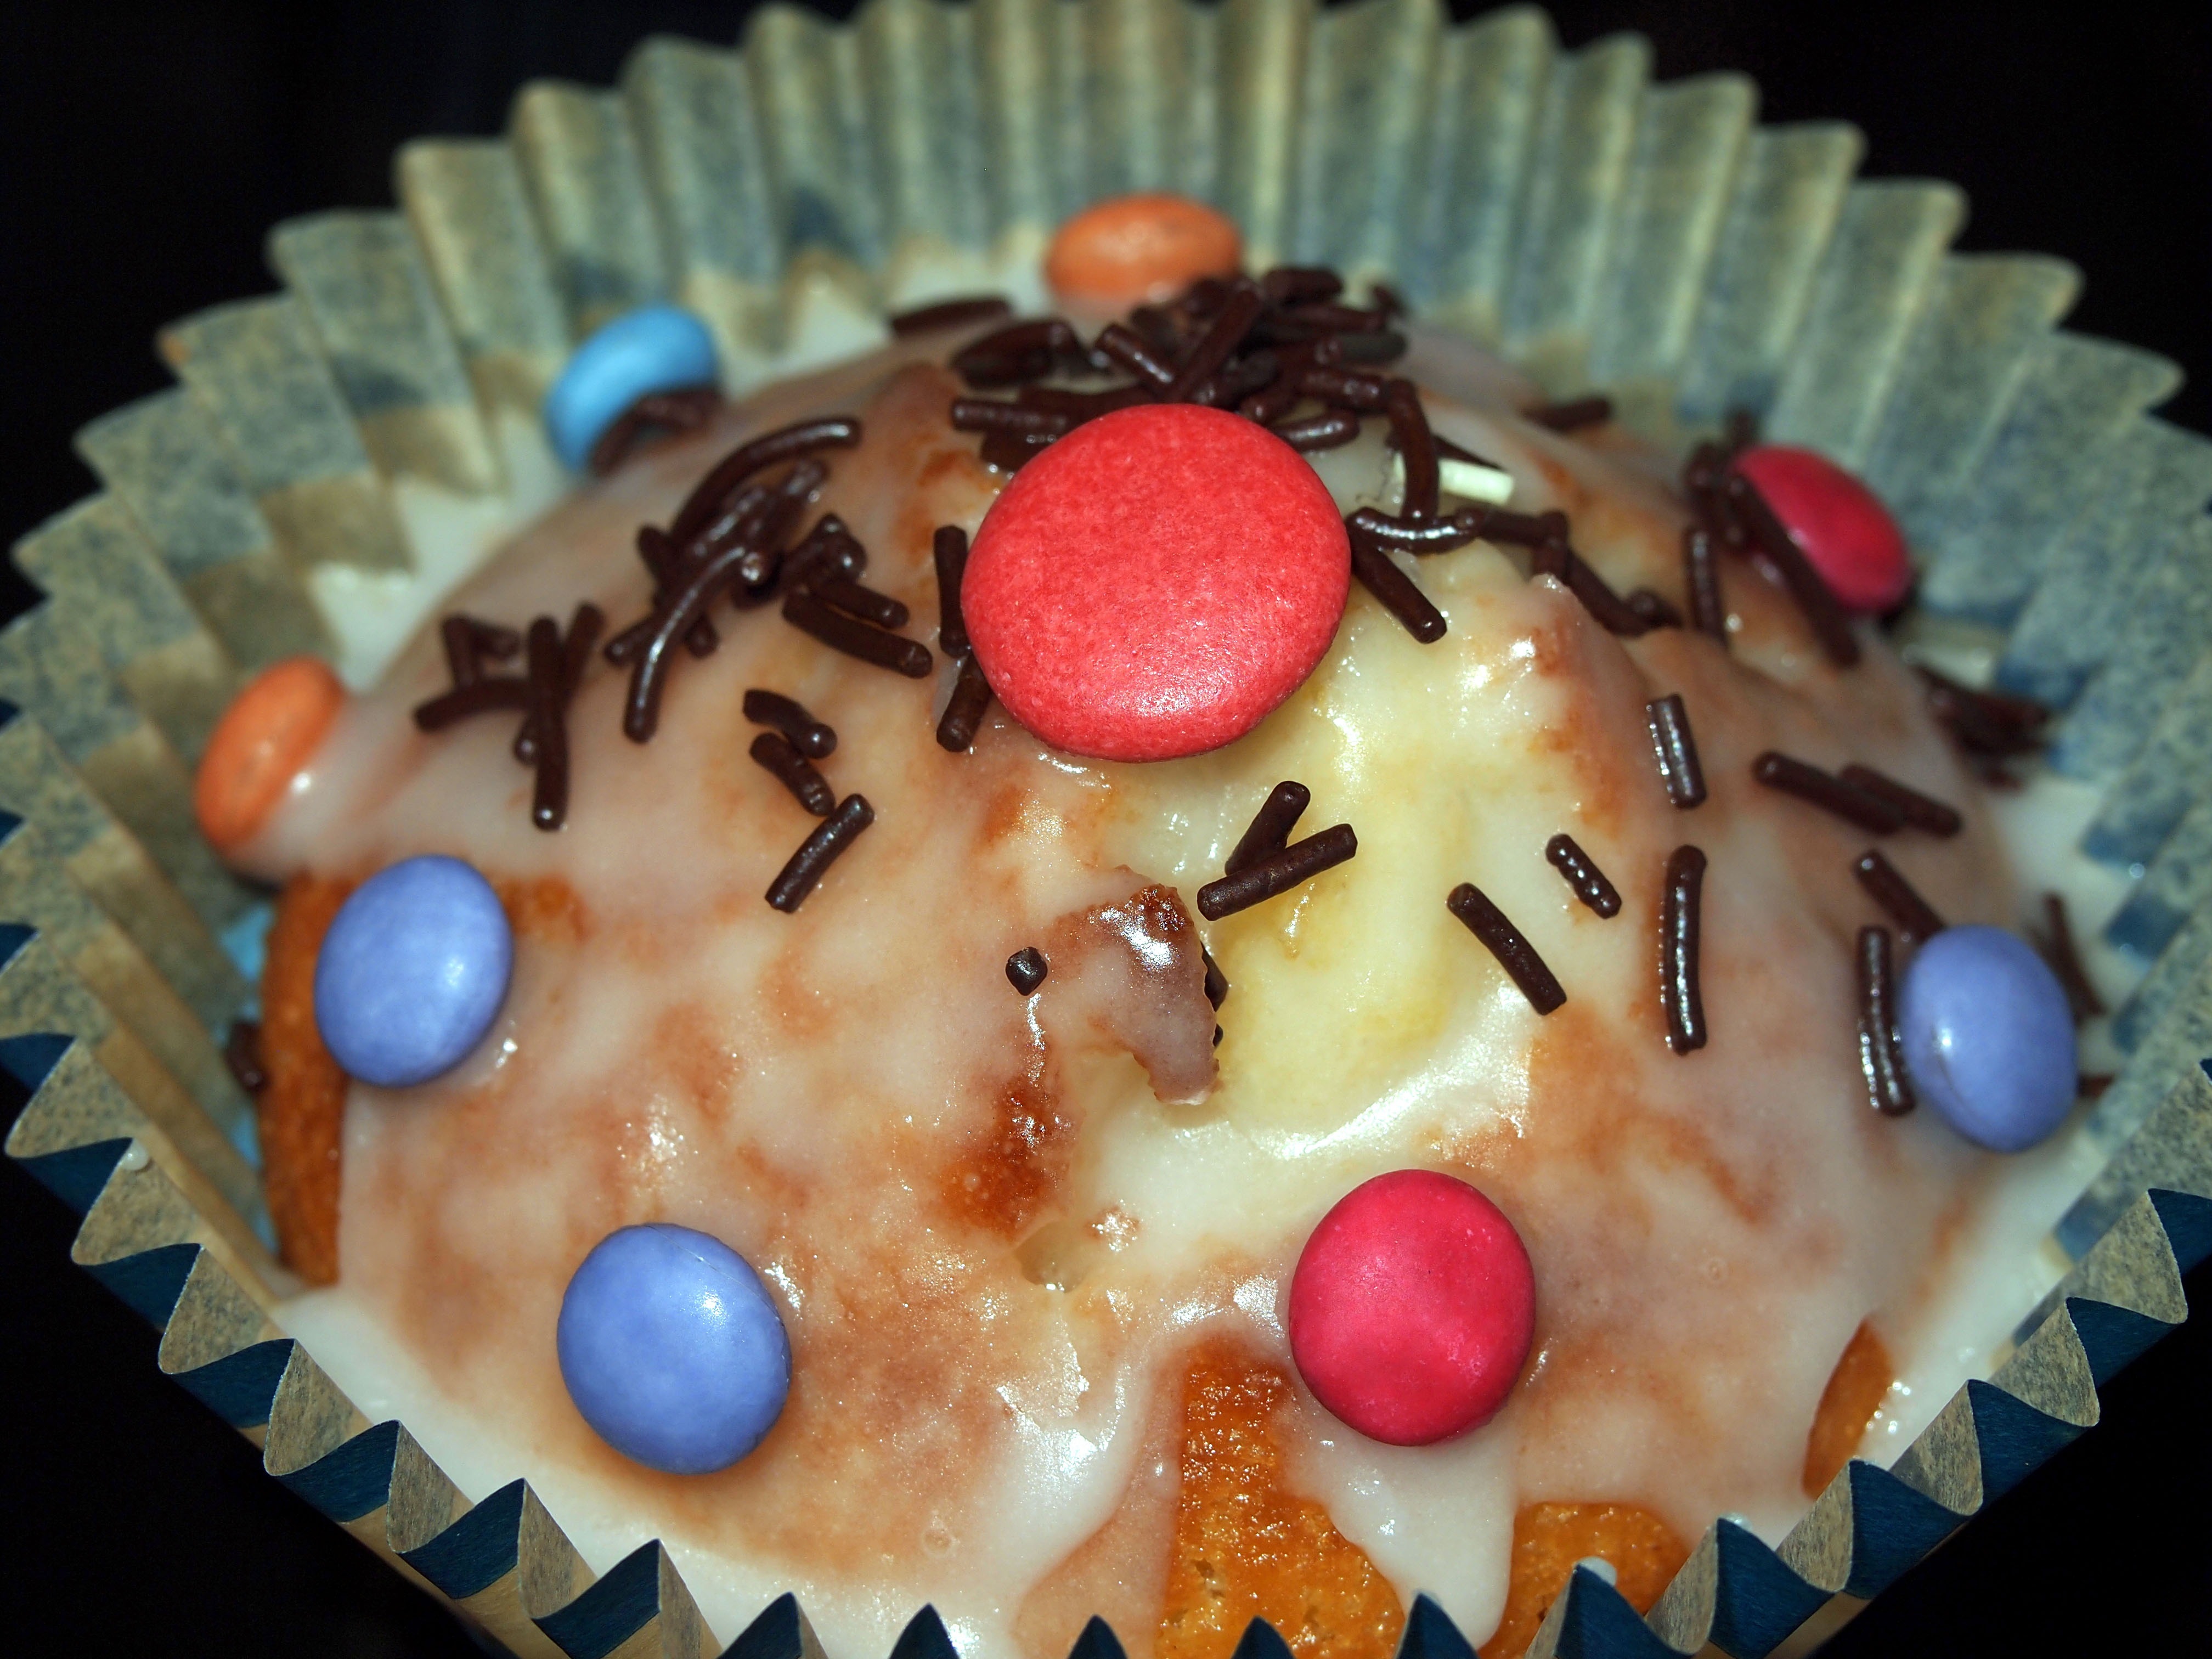
food, produce, cupcake, baking, dessert, cake, muffin, colors, icing, candy, sweetness, baked goods, buttercream